Al-Biruni

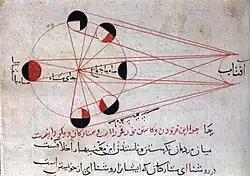
An illustration from al-Biruni's astronomical works, explains the different phases of the Moon, with respect to the position of the Sun.

Of the 146 books written by al-Bīrūnī, 95 are devoted to astronomy, mathematics, and related subjects like mathematical geography. He lived during the Islamic Golden Age, when the Abbasid Caliphs promoted astronomical research, because such research possessed not only a scientific but also a religious dimension: in Islam worship and prayer require a knowledge of the precise directions of sacred locations, which can be determined accurately only through the use of astronomical data.